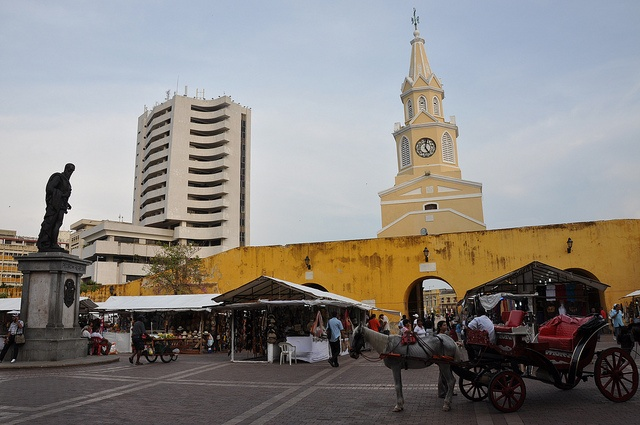
A horse drawn carriage and a tower with a clock.
The horse drawn cart walks near a crowd of people in an outdoor market.
A horse drawn wagon in a town square.
Horse-drawn carriages assembled in a common area of a city.
A plaza with a horse and carriage, several sales booths and a traditional church with a clock and a modern high rise in the background.